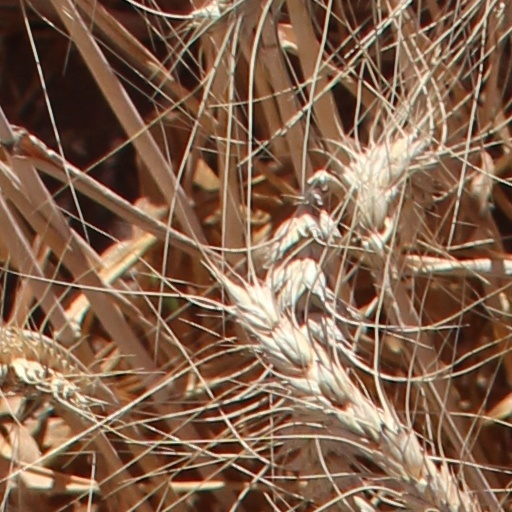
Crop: wheat